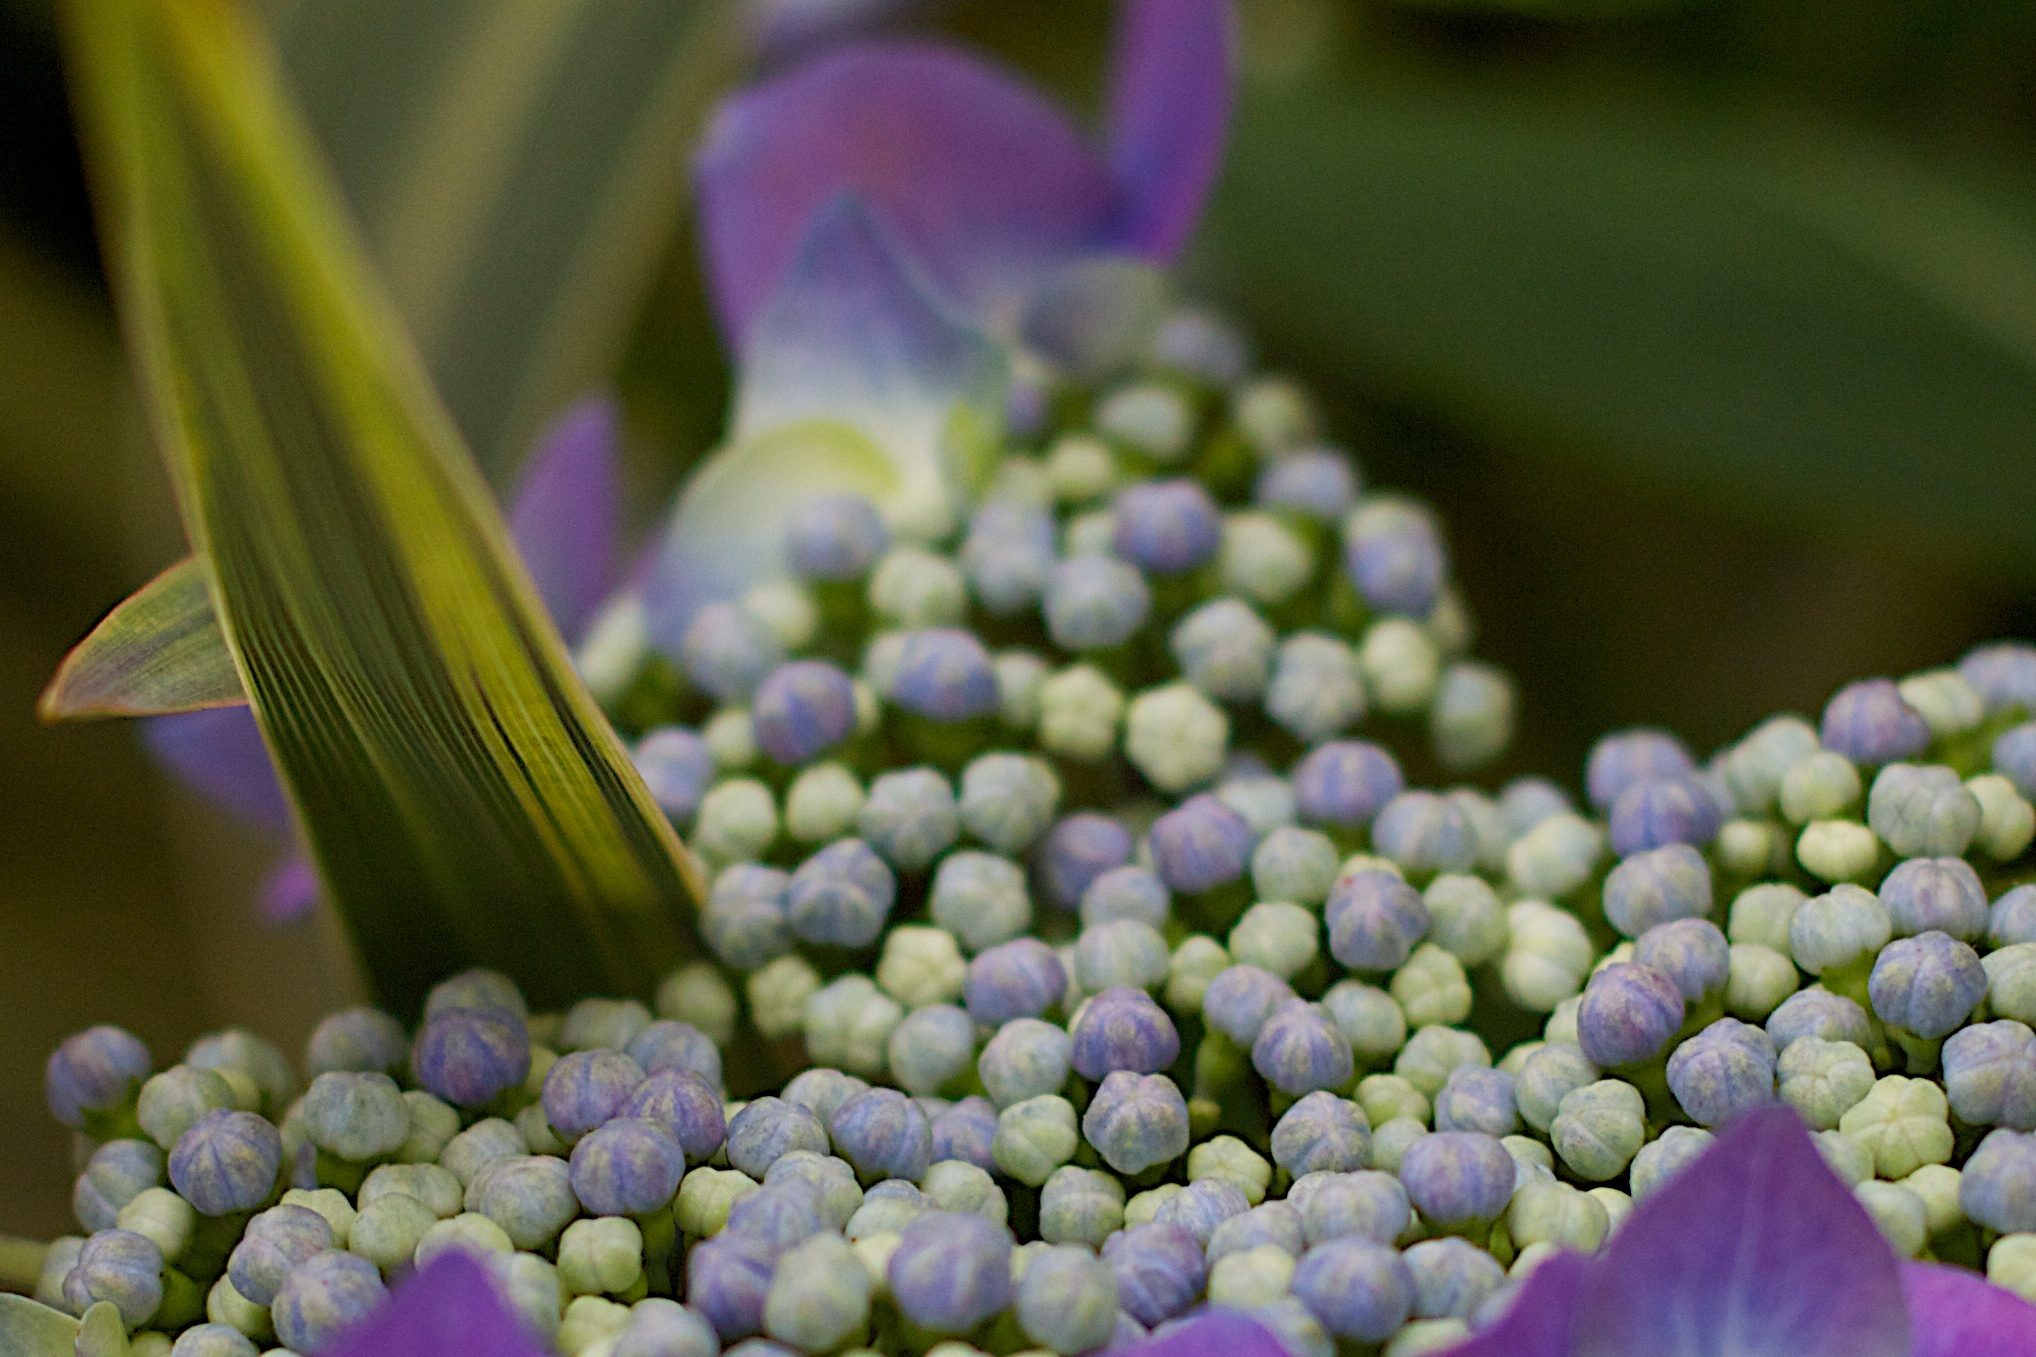
blossom, plant, photography, flower, petal, green, produce, botany, flora, hydrangea, close up, auodyssey, macro photography, flowering plant, land plant